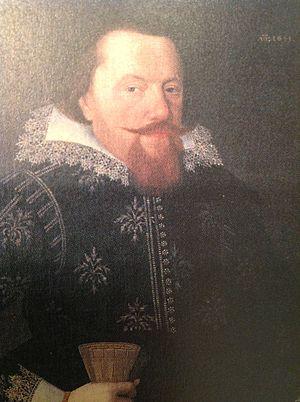
Charles-Gonthier, comte de Schwarzbourg-Rudolstadt était un noble allemand, comte de Schwarzbourg-Rudolstadt à partir de 1605 à 1612, puis comte de Hohenstein, seigneur de Rudolstadt, Leutenberg, Blankenburg, Sondershausen et Arnstadt de 1612 jusqu'à sa mort.